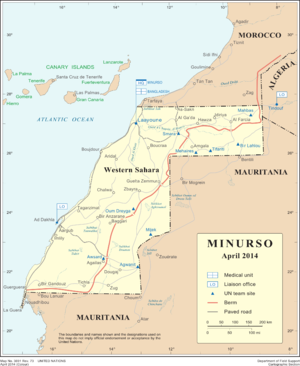
Déploiement de la Minurso au Sahara occidental
La mission des Nations unies pour l'organisation d'un référendum au Sahara occidental est une opération de maintien de la paix des Nations unies au Sahara occidental. Son quartier général est établi à Laâyoune.